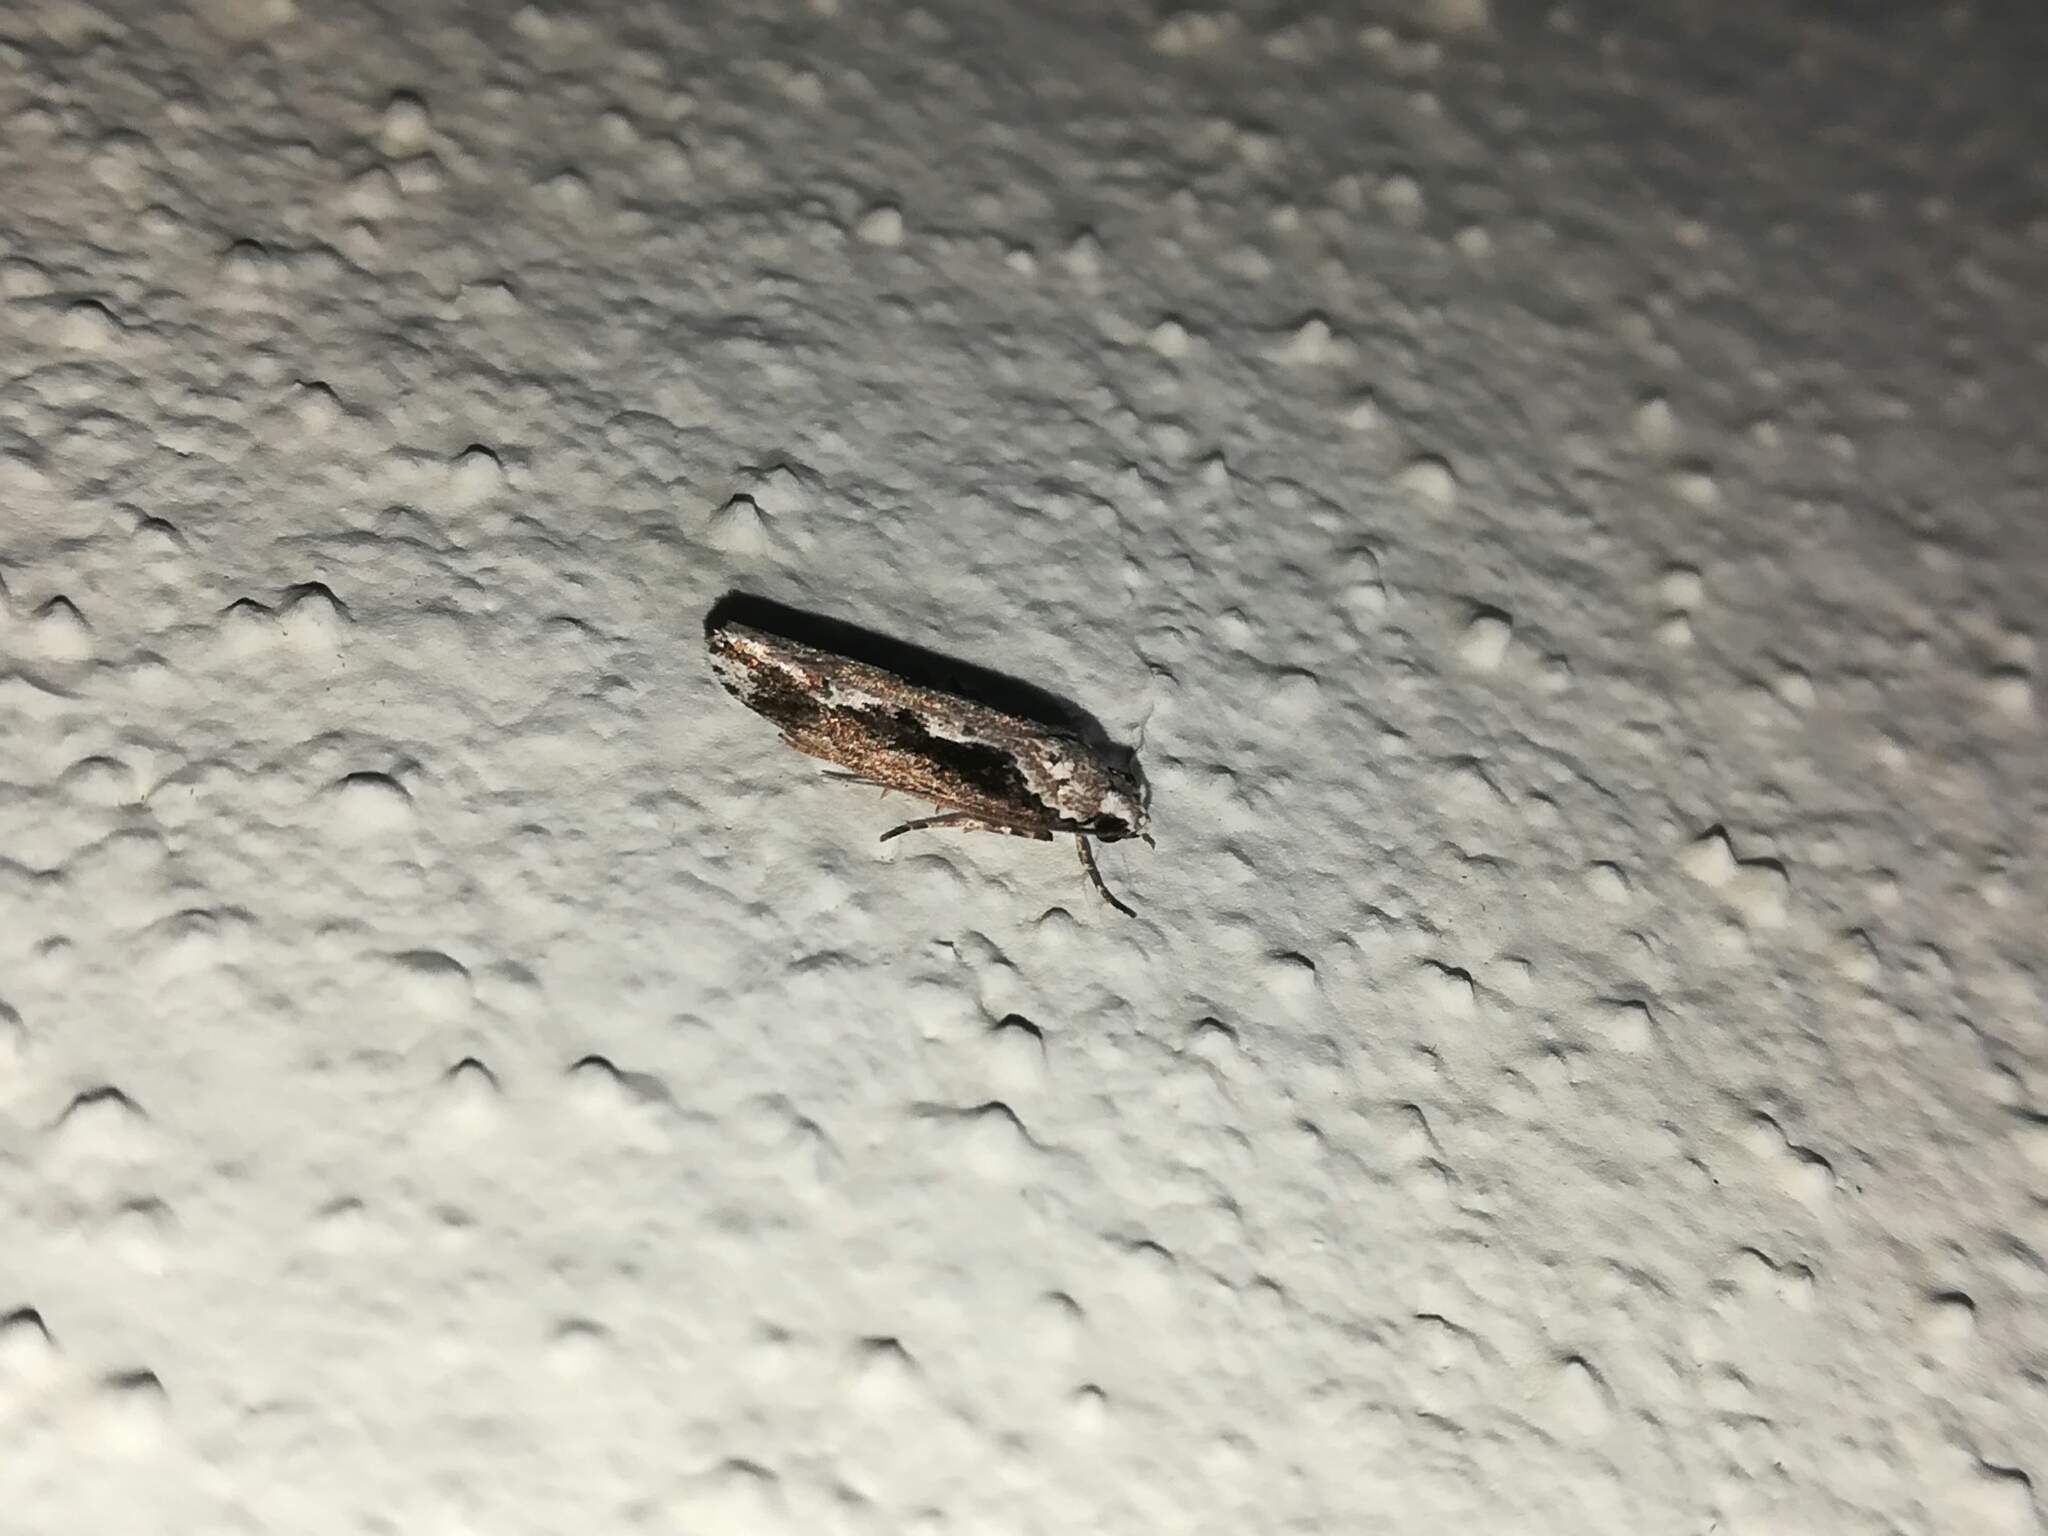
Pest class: diamondback_moth